Djuanda Forest Park

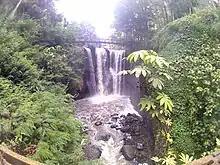
Curug Omas

Keraton Cliff is an observation area located on a cliff-face facing the Lembang Fault and the Lembang Plateau. It is situated 1200 metres above sea level, and oversees the Maribaya Valley, with the nearby Curug Omas visible on the southern side. The complex contains a 2-lane observation deck leading to the cliff-face, an observation tower, and camping grounds. The local name is "Tebing Keraton", meaning "Keraton cliff"; an older name is "Karang Jontor", which in Sundanese roughly translates to "jutting forwards", owing to the rock formation. Entrance fees to the Keraton Cliff is separate from Tahura, with local tourists paying Rp.11,000 and foreign tourists paying Rp.76,000. Camping fees are Rp. 40,000 provided you bring your own tents, and parking fees are Rp.10,000 for cars and Rp. 5,000 for motorbikes.